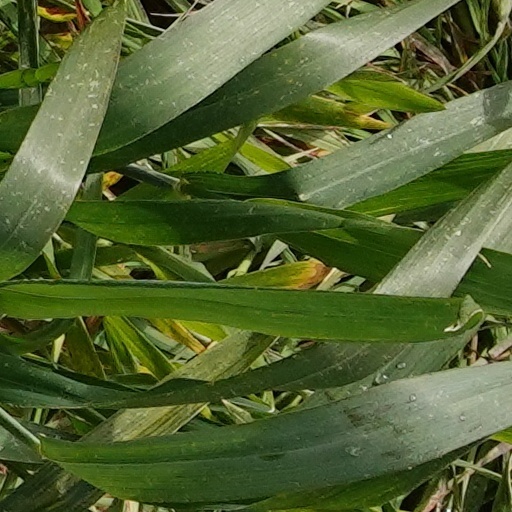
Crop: wheat